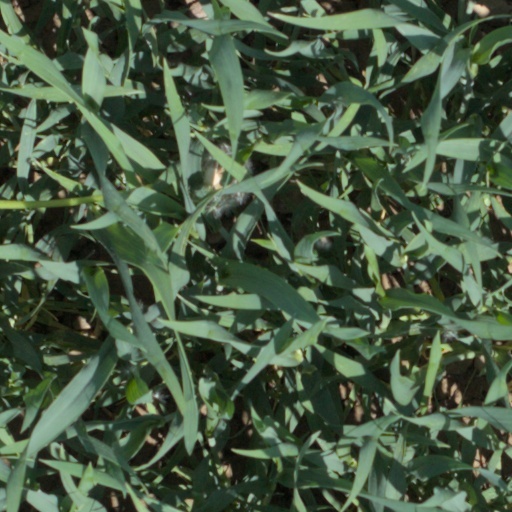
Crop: wheat